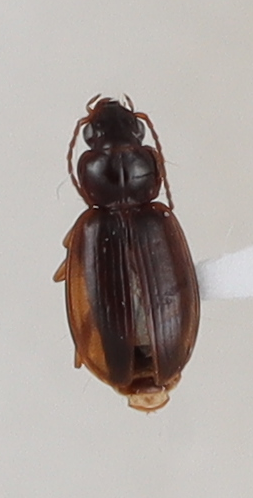
Scientific name: Trechus obtusus
Plot: 14
Trap: E
Collected: 20210504